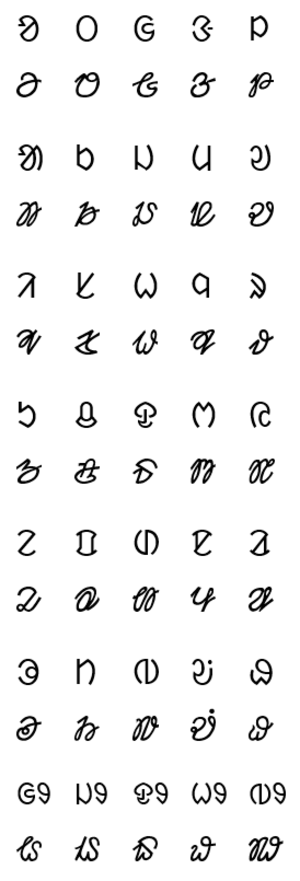
L'alphabet santâlî, aussi connu sous le nom d'Ol Cemet', Ol Ciki, Ol Chiki, ou Ol, fut créé en 1925 par le pandit Raghunath Murmu pour noter le santâlî. Auparavant, le santâlî était noté avec l'alphabet bengalî, l'alphabet oriya ou bien l'alphabet latin, quand il lui arrivait d'être écrit. Comme le santâlî n'est pas une langue indo-européenne, mais munda, les écritures indiennes n'avaient pas de symboles pour tous les phonèmes du santâlî, surtout pour les occlusives et les voyelles, ce qui aurait rendu problématique l'écriture dans un alphabet indien non modifié. Les missionnaires avaient importé l'alphabet latin, qui se révéla utile pour la notation des consonnes, mais les voyelles restaient problématiques. Au contraire de la plupart des écritures de l'Inden qui ont la brāhmī pour ancêtre, voire l'alphabet phénicien, l'alphabet santâlî est un véritable alphabet, et non un syllabaire. De plus, comme il fut créé pour une langue propre, à chaque symbole correspond un phonème.